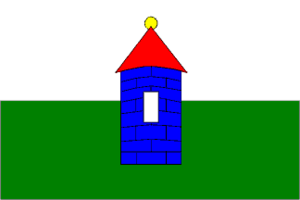
Veverské Knínice est une commune du district de Brno-Campagne, dans la région de Moravie-du-Sud, en République tchèque. Sa population s'élevait à 949 habitants en 2017.